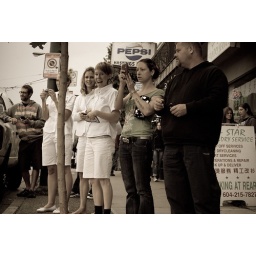
the girls in white were handing our shampoo samples - what service!